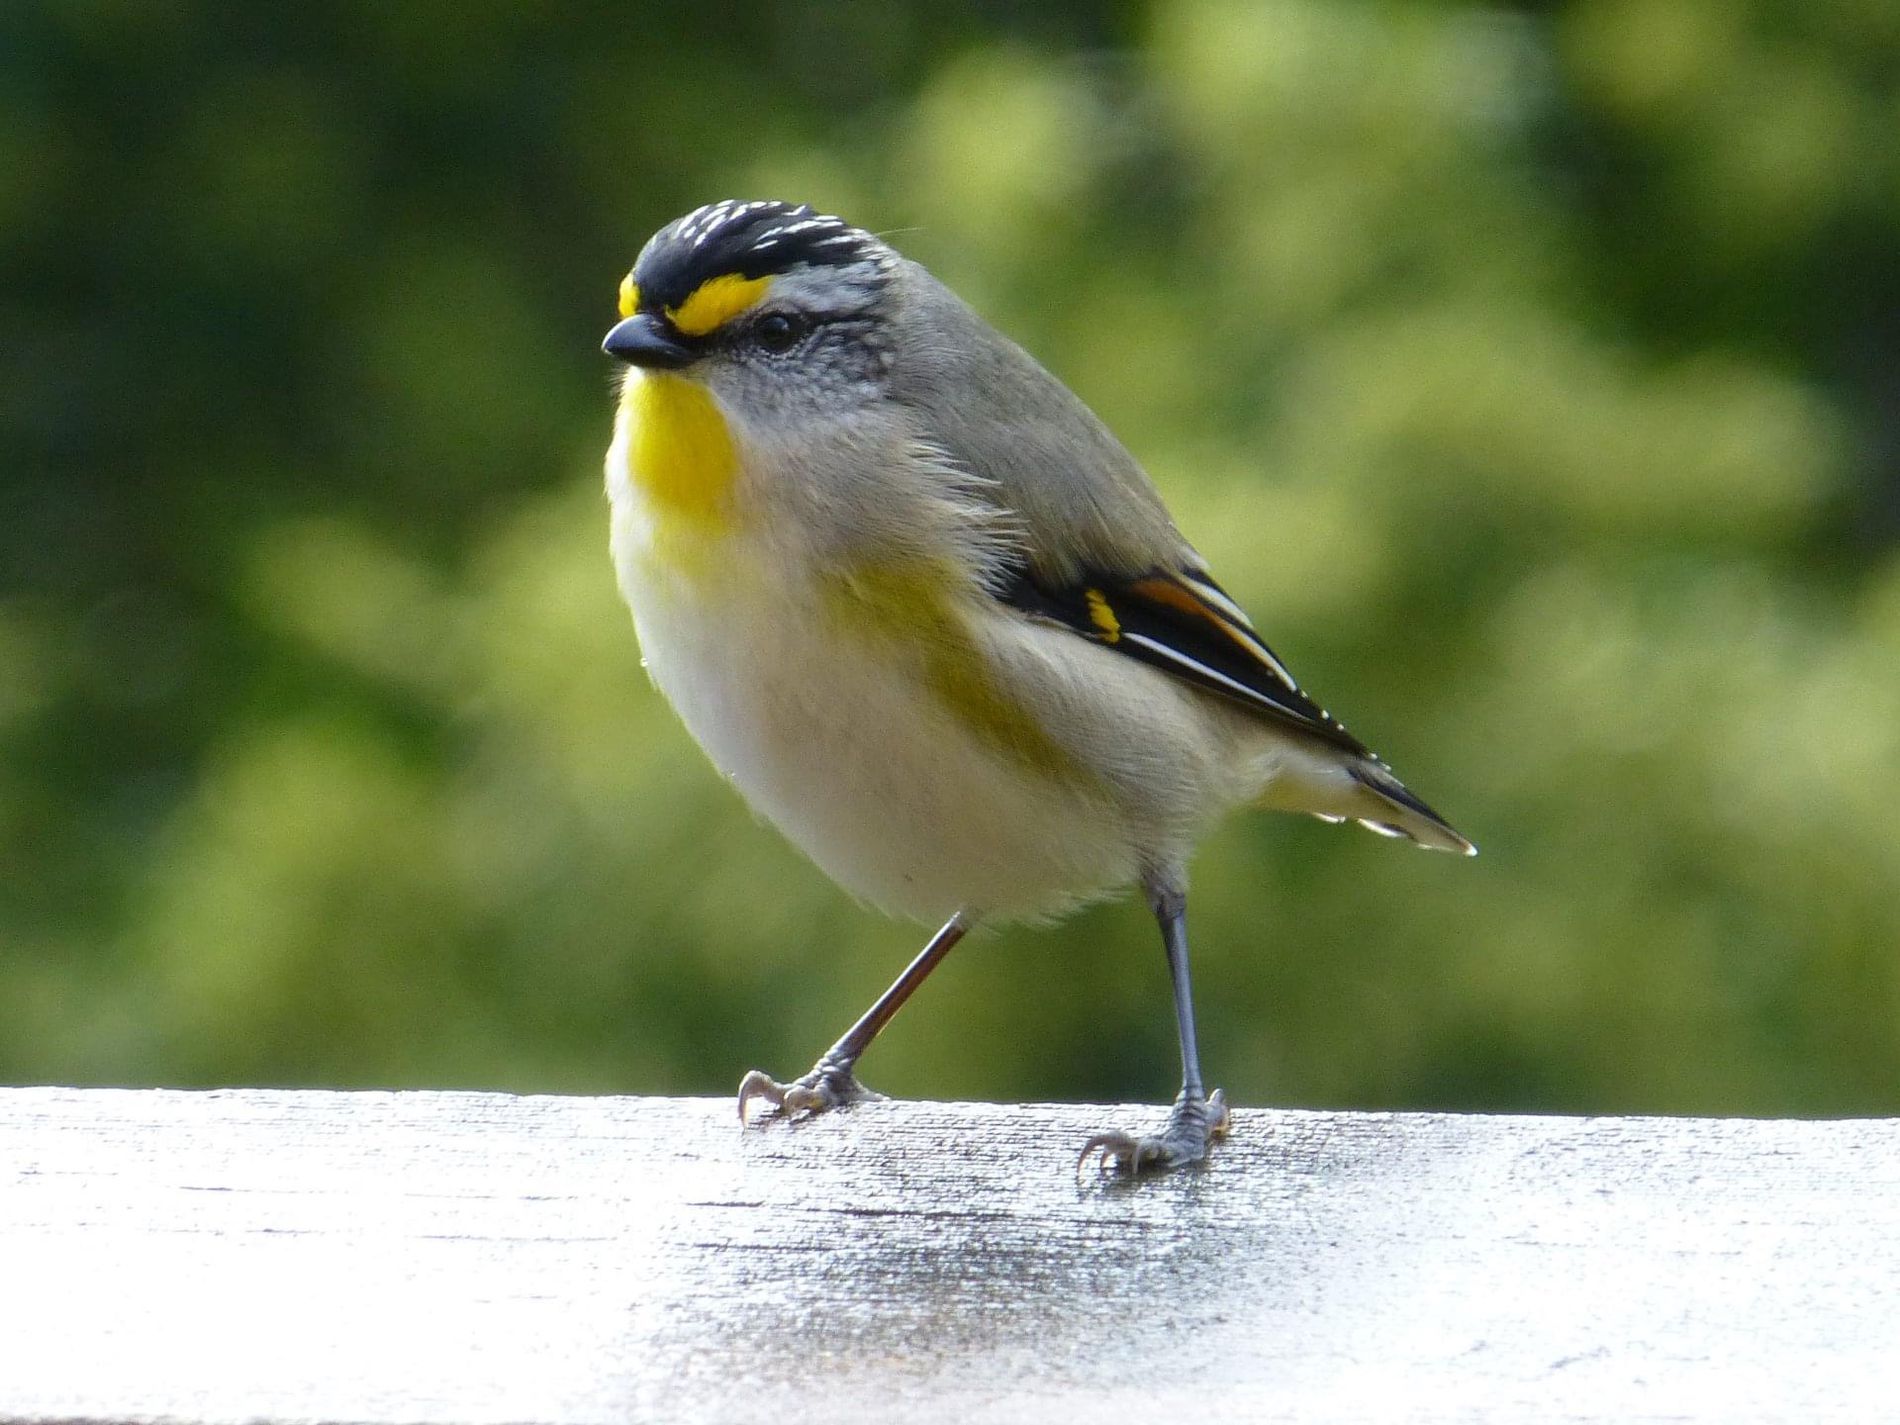
Peaceful Pardalote
The image captures a small Striated Pardalote with white, yellow, black, and gray plumage on a wooden surface. The bird has a distinctive yellow patch on its throat and above its eyes, along with a black-and-white pattern on its head. It has thin dark legs and sharp claws gripping the surface. The background consists of a blurred green environment, likely a jungle.
Close-up shot. The image captures a small bird with a mixture of gray, yellow, and white feathers, perched on a wooden surface. It features a distinctive black and yellow pattern on its head and wings. The background consists of many trees, creating a soft, natural setting contrasting with the bird's details. The lighting is natural and balanced, highlighting the bird's delicate features.
Labels: Animal, Bird, Finch, Beak, Canary, Sparrow, pardalote, wood, Jungle